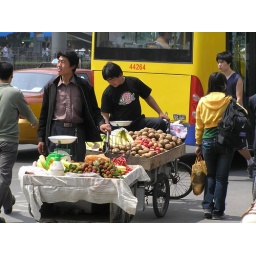
People selling vegetables on the street in china off of carts. People sell stuff out of bike baskets, too.